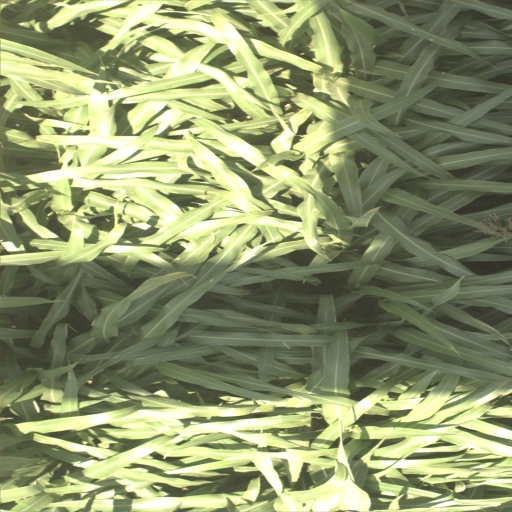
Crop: sorghum